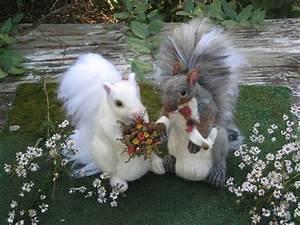
squirrel